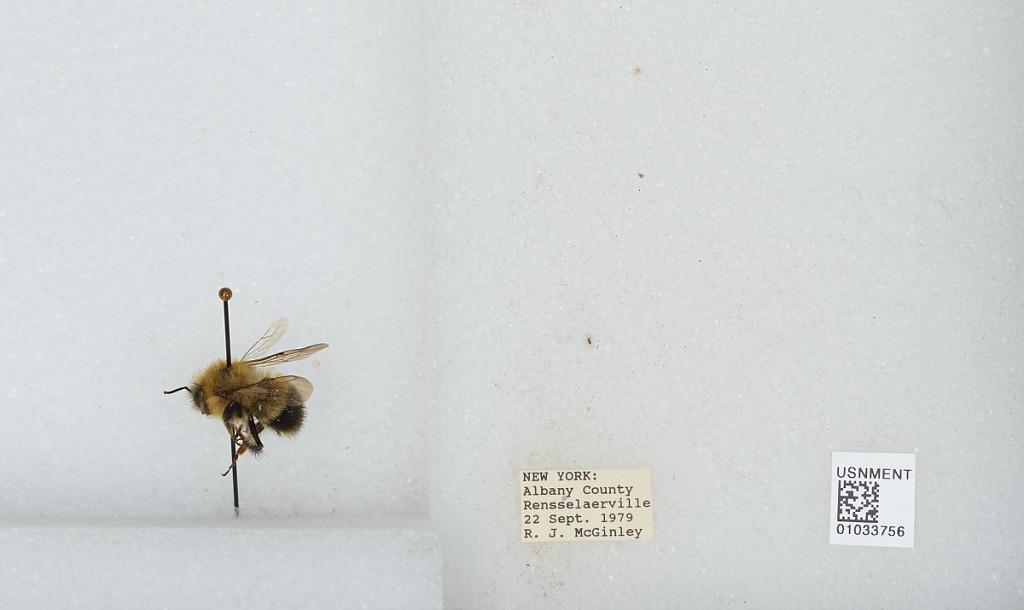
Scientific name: Bombus (Pyrobombus) vagans vagans Smith
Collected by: R. McGinley
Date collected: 1979-9-22
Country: United States
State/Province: New York
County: Albany
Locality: Rensselaerville
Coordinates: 42.5162, -74.1379